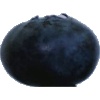
Label: Blueberry 1